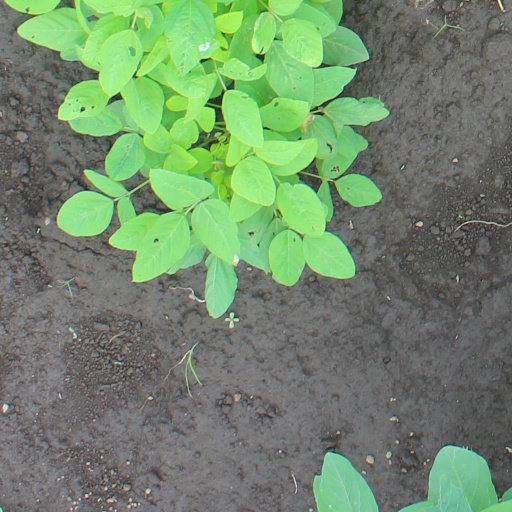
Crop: soybean